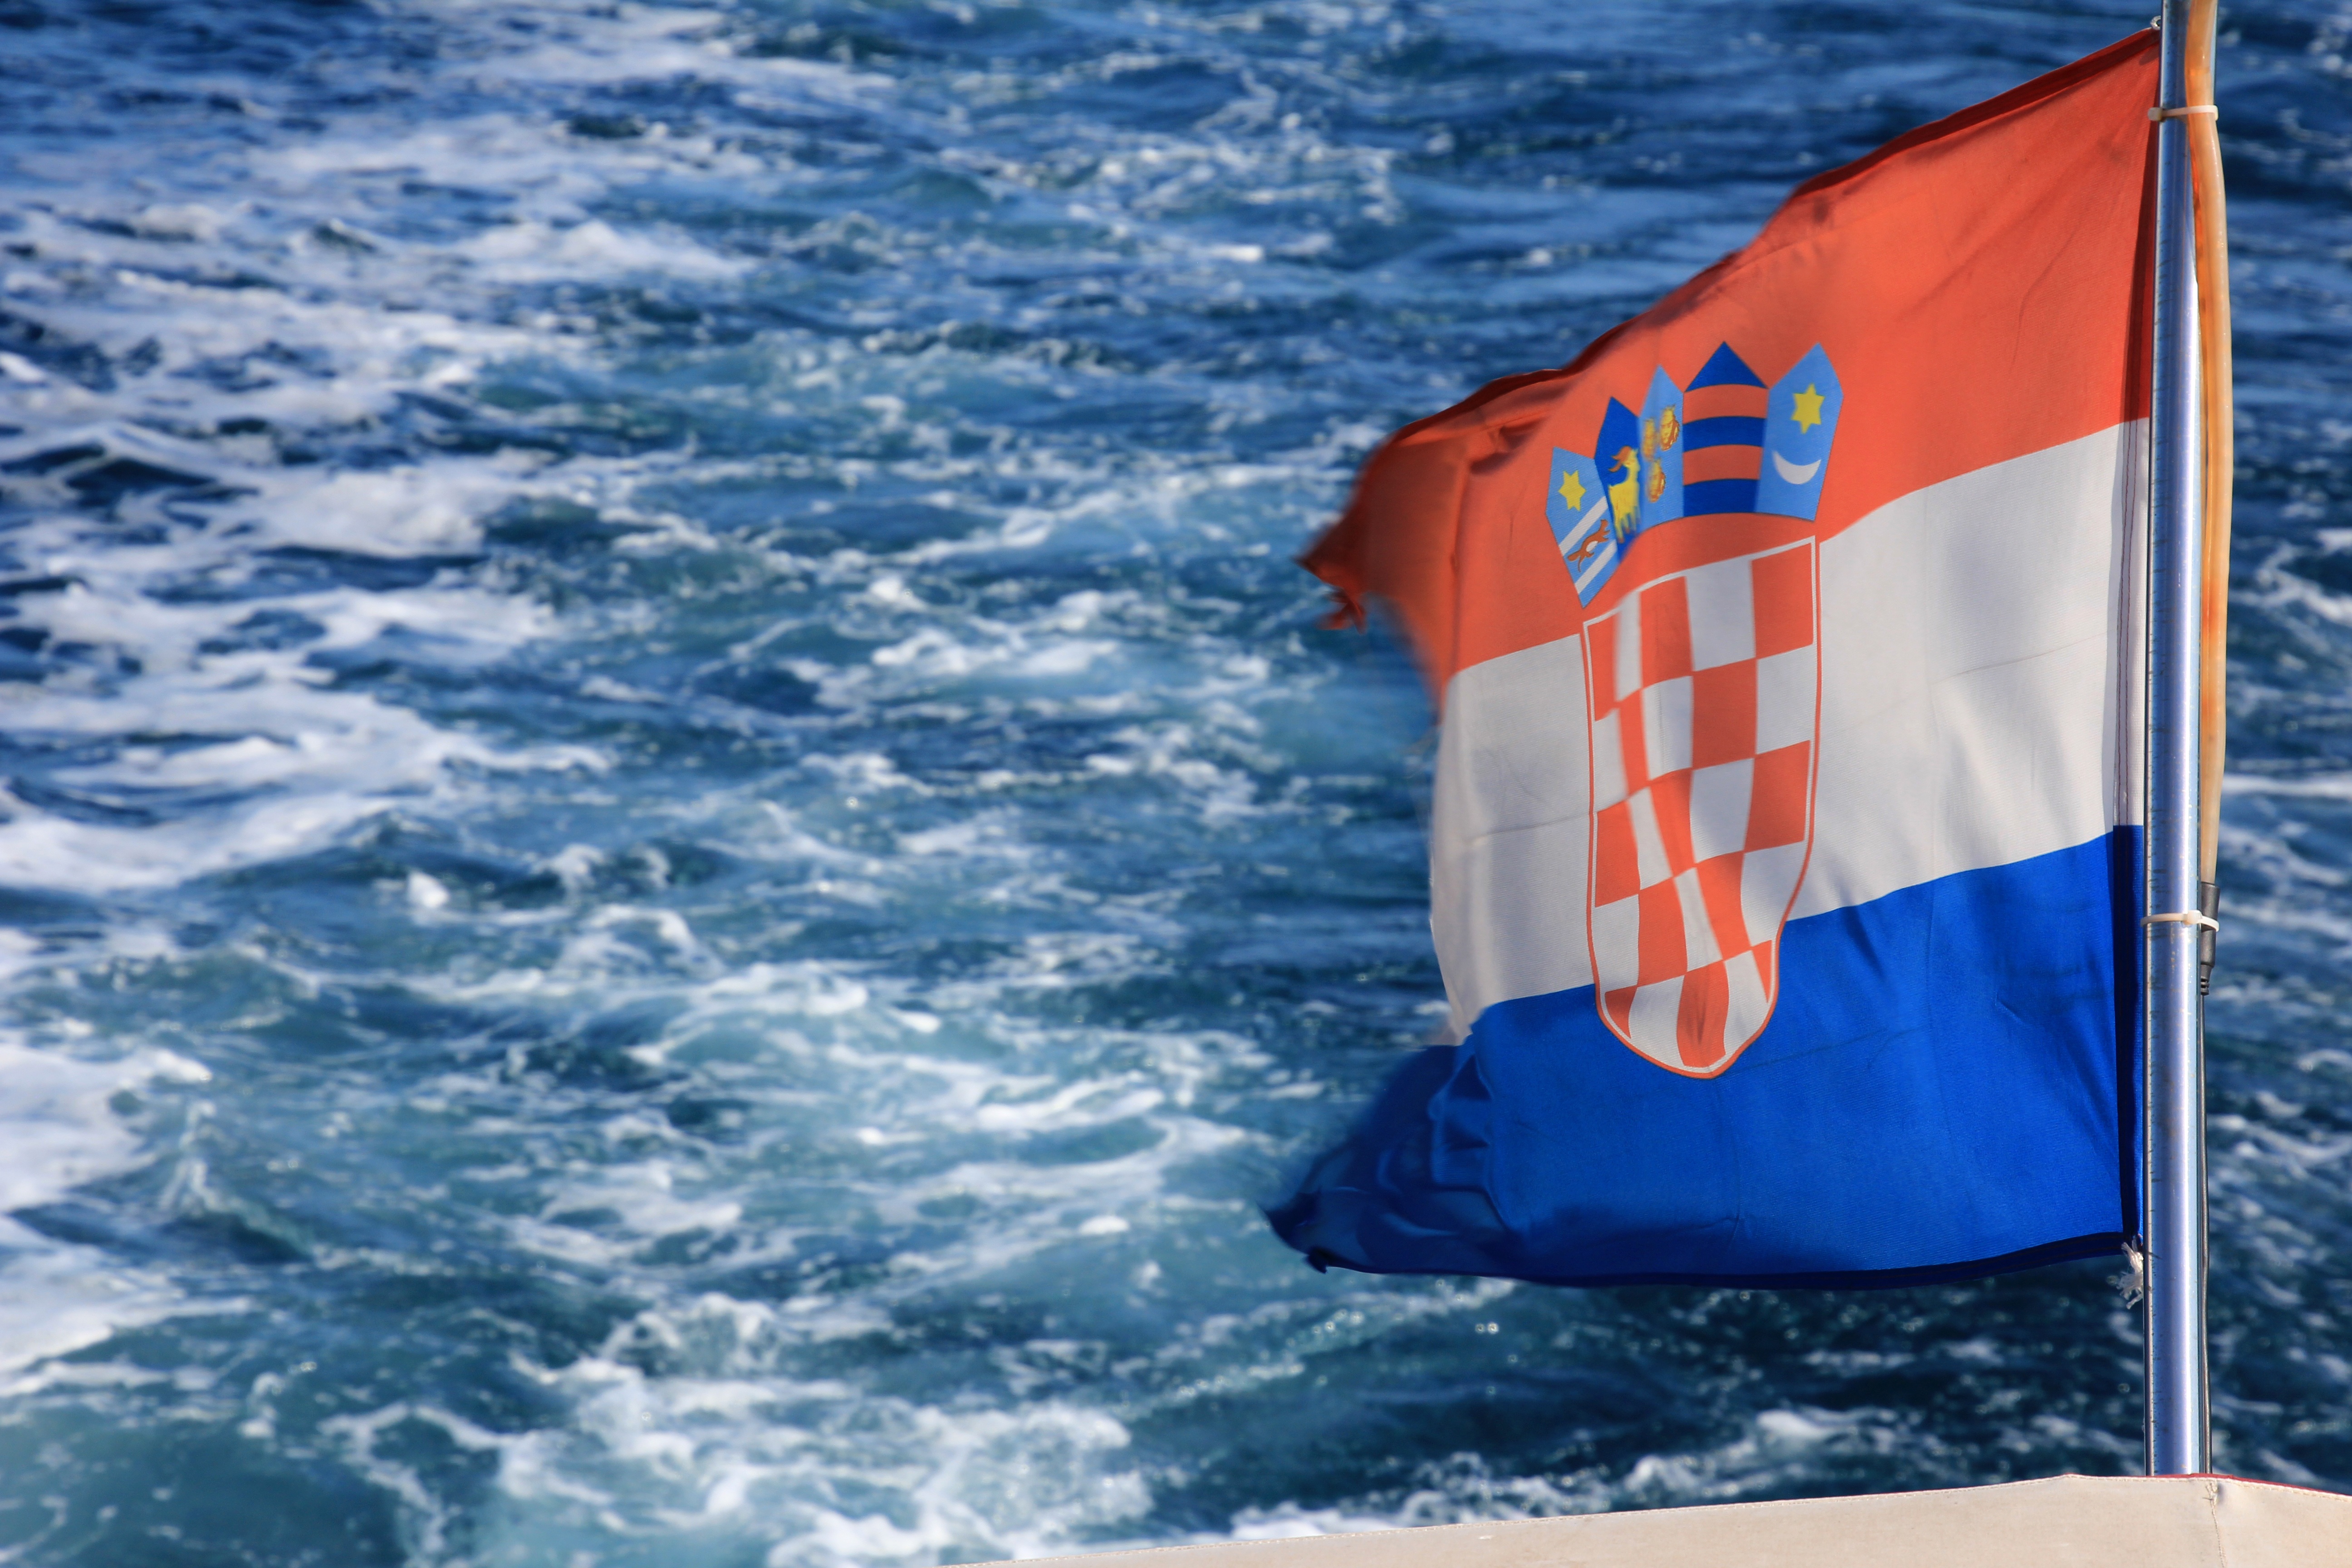
sea, ocean, boat, wind, vehicle, sailing, flag, blue, sailboat, croatia, sports, sail, dinghy, croatia flag, wind wave